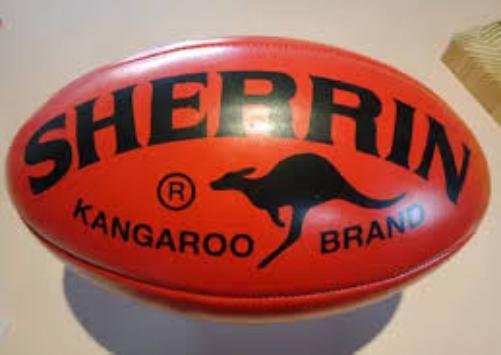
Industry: Sports